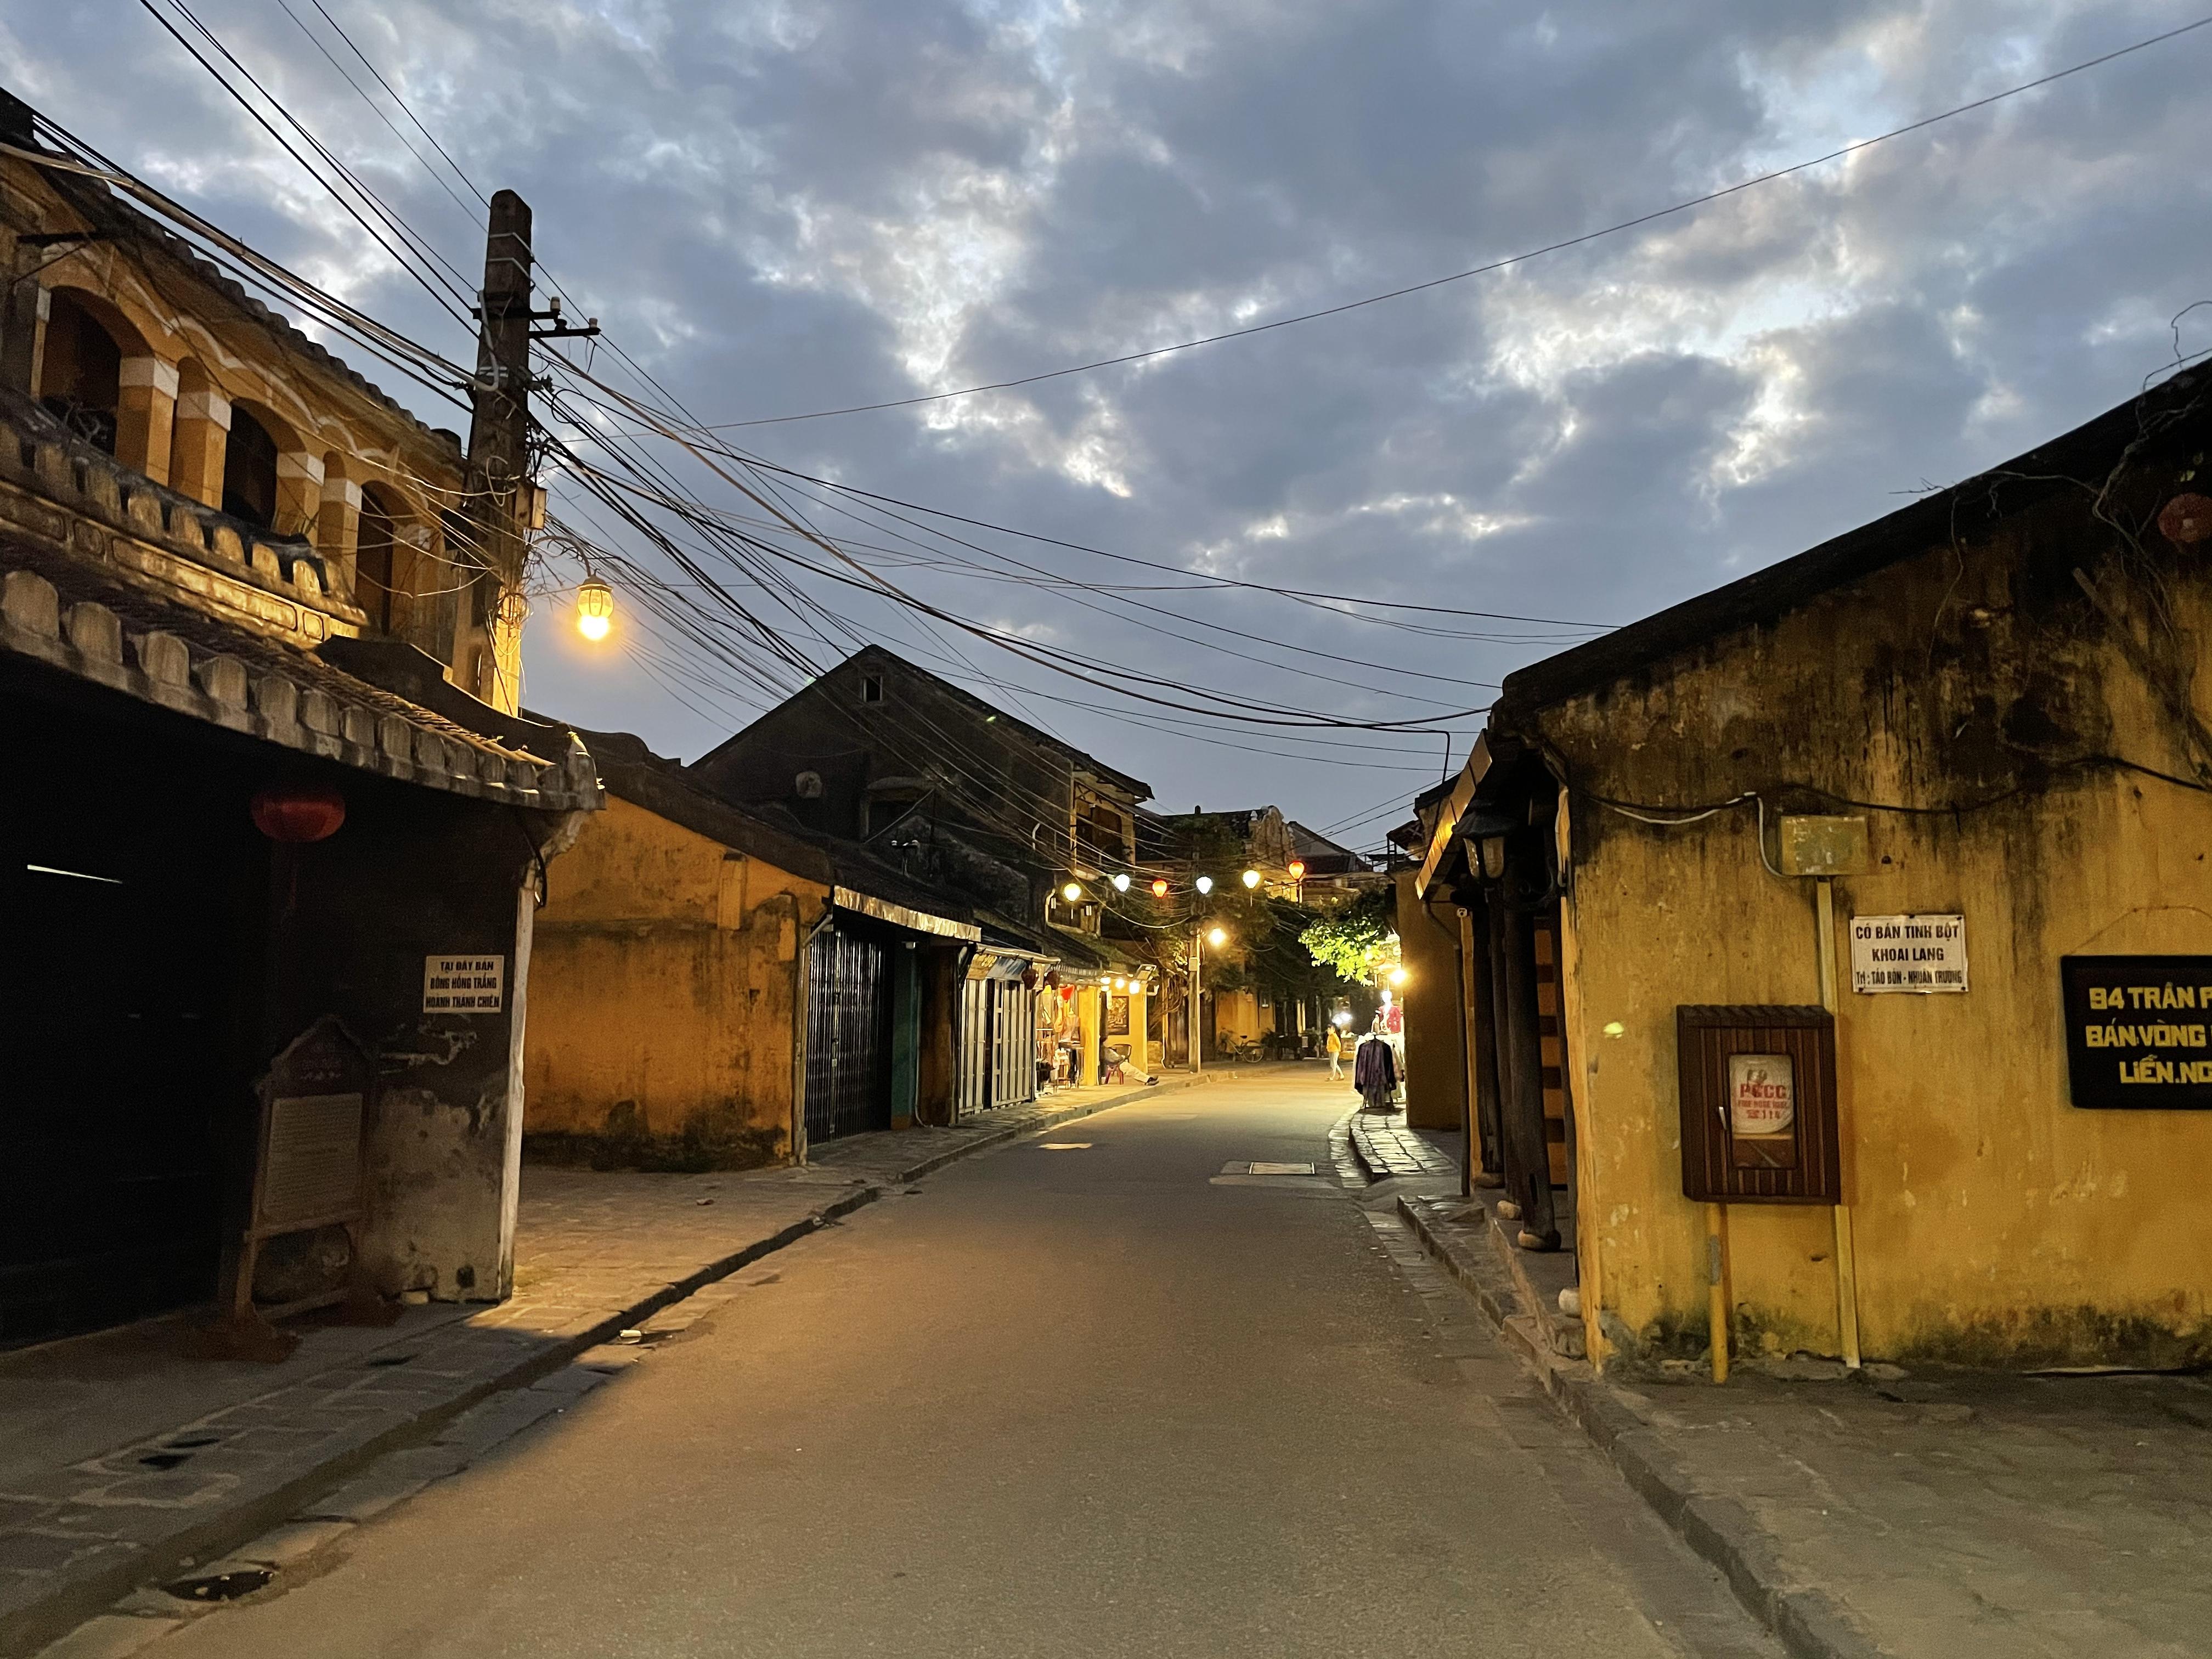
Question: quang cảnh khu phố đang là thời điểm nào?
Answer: đang là buổi xế chiều